Richard G. England

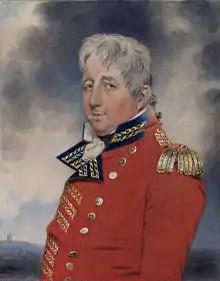
Portrait of Richard England by John Downman

Lieutenant-General Richard G. England ( 1750 – 7 November 1812) of Lifford, County Clare was a British Army officer who became Lieutenant-Governor of Plymouth.